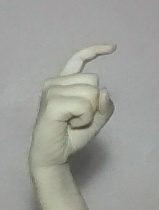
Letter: ra